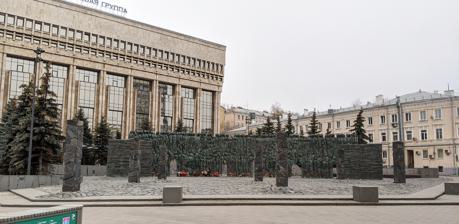
Building: Wall of Grief
Country: Russia
Year built: 2017
Monument in Moscow Wall of Grief Стена скорби 55°46′12.3″N 37°38′32.2″E / 55.770083°N 37.642278°E / 55.770083; 37.642278 Location Garden Ring Road , Moscow , Russia Designer Georgy Frangulyan Material Bronze Opening date October 30, 2017 Dedicated to Victims of political repressions Website memoryfund .ru /проекты The Wall of Grief ( Russian : Стена́ ско́рби , romanized : Stena skorbi ; sometimes translated as Wall of Sorrow ) is a monument in Moscow to the victims of political persecution by Joseph Stalin during the country's Soviet era . The national memorial was unveiled by Russian President Vladimir Putin and Patriarch Kirill of Moscow on October 30, 2017, the annual Day of Remembrance of the Victims of Political Repressions . Background From the 1920s to 1950s, under Stalin's rule in the Soviet Union, an estimated 750,000 people were executed, in addition to the millions of victims who died as a result of famine , labor camp conditions and other atrocities committed by the government. Russian President Vladimir Putin ordered the construction of the monument in 2014. The city of Moscow paid approximately $6 million of the cost, and roughly $800,000 more was contributed by individual and corporate donors. The Patriarch Kirill of Moscow and President Putin during the opening ceremony After meeting with the country's Human Rights and Civil Society Council, Putin stated on October 30, 2017 during the opening ceremony that the tragedy must not be forgotten or justified, as "an unequivocal and clear assessment of the repression will help to prevent it being repeated". The ceremony was witnessed by around 100 attendees, many of whom were senior citizens, human rights activists and government officials of Moscow. The monument is not the first of its kind, but it is the first built by presidential decree. Another monument, the Solovetsky Stone , was erected in 1990 and is located across from KGB headquarters in Lubyanka Square , Moscow . Structure and design The Wall of Grief was built on an old parking lot at the busy intersection of Garden Ring Road and Academician Sakharov Avenue in central Moscow. Georgy Frangulyan, the designer of the monument who spent two years working on its creation, noted that the Wall of Grief is "an expression of feelings, of fear and alarm", rather than a "representative" work of art. He explained that the location of the sculpture is meant to emphasize that "repression could happen anyplace". The monument is made of bronze and its shape reflects the arc of a scythe . A dark, curved wall that is approximately 100 feet (30 m) long and 20 feet (6.1 m) high serves as the primary part of the monument, on which there are numerous faceless human figures. According to Frangulyan, the wall's scythe form represents the Grim Reaper , while the indistinguishable human faces highlight "the victims' anonymity". Reception Wall of Grief opening ceremony The unveiling of the monument was immediately followed by controversy, as some dissidents argued that the Wall of Grief is a symbol of "hypocrisy", and that the Russian government's recent activities are no different from the political repressions they claim to oppose. Some 40 critics and dissidents, including Alexander Podrabinek , Pavel Litvinov , Vladimir Bukovsky and Mustafa Dzhemilev , published a petition accusing the government of "trying to whitewash the present". They remarked in the petition that the Kremlin sponsored the monument in order to "pretend that political repression is a thing long since past", whereas political prisoners in contemporary Russia are urgently in need of "help and attention". Meanwhile, some people considered the monument "an important step" for the country. Elena B. Zhemkova, chief operating officer of Memorial , an organization which archives records of repressed people, said that having the monument introduced by the state leadership symbolizes the country's recognition of terror and murder. The director of the Gulag History Museum in Moscow, Roman Romanov, said the support to the monument from both the president and ordinary citizens indicates "a new point of reckoning". In February 2024, Moscow police arrested people laying flowers at the monument after the death of opposition politician and political prisoner Alexei Navalny . See also Great Purge Last Address Solovetsky Stone Political repression in the Soviet Union References Wikimedia Commons has media related to Wall of Grief .